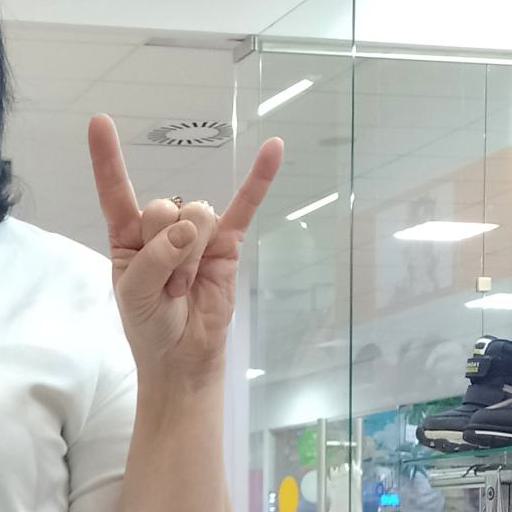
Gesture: rock